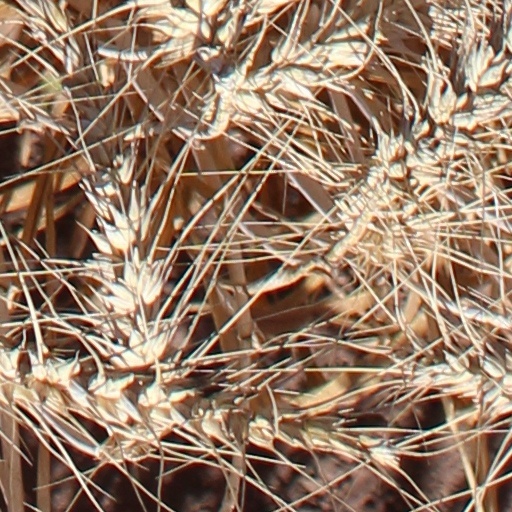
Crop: wheat